Raqqa campaign (2016–2017)

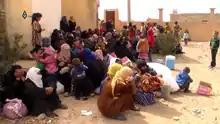
Refugees from al-Thawrah (Tabqa) city, who had fled from the fighting between the SDF and ISIL

On the same day, SDF and US forces stormed the Tabqa Dam, triggering "intense" clashes with ISIL forces. US officials stated that it may take several weeks to capture Tabqa Dam, Al-Thawrah city, and the surrounding countryside from ISIL. Airstrikes by the coalition on Tabqa city were reported to have killed about 25 civilians. On 23 March, some early reports circulated that the SDF had captured Tabqa Dam from ISIL, after clashing with ISIL forces for a few hours. However, these reports were unconfirmed by other sources, with neither the SDF or CENTCOM confirming the capture of Tabqa Dam, and Rudaw reported that the SDF was still preparing to capture it. SDF spokesman Talal Silo stated during the day that they were still advancing on the dam and the city and expected to attack the dam soon. ISIL's Amaq News Agency later denied that the SDF had captured the dam.